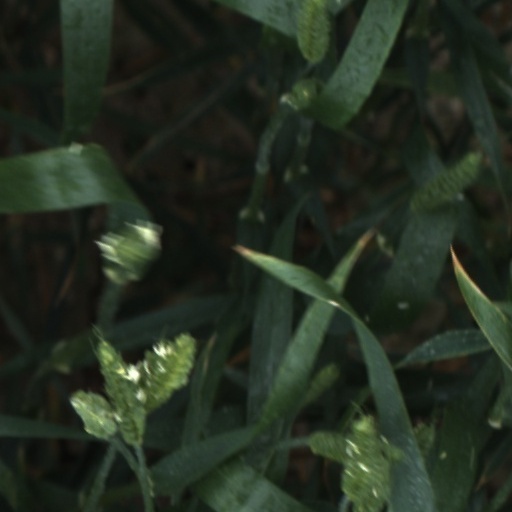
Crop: wheat